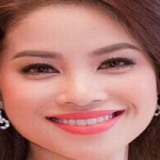
hoa hậu Phạm Hương